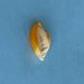
Maize quality: Bad